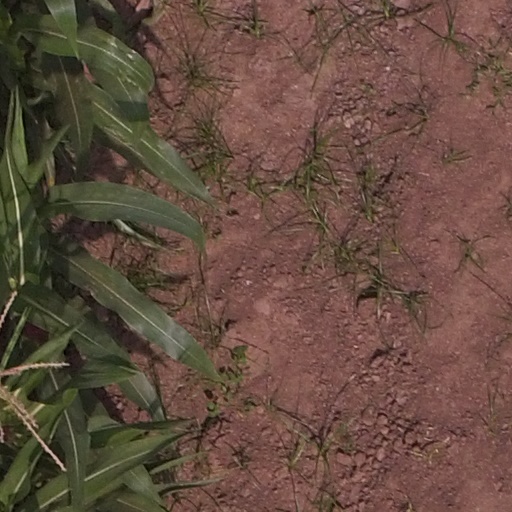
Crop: maize; corn